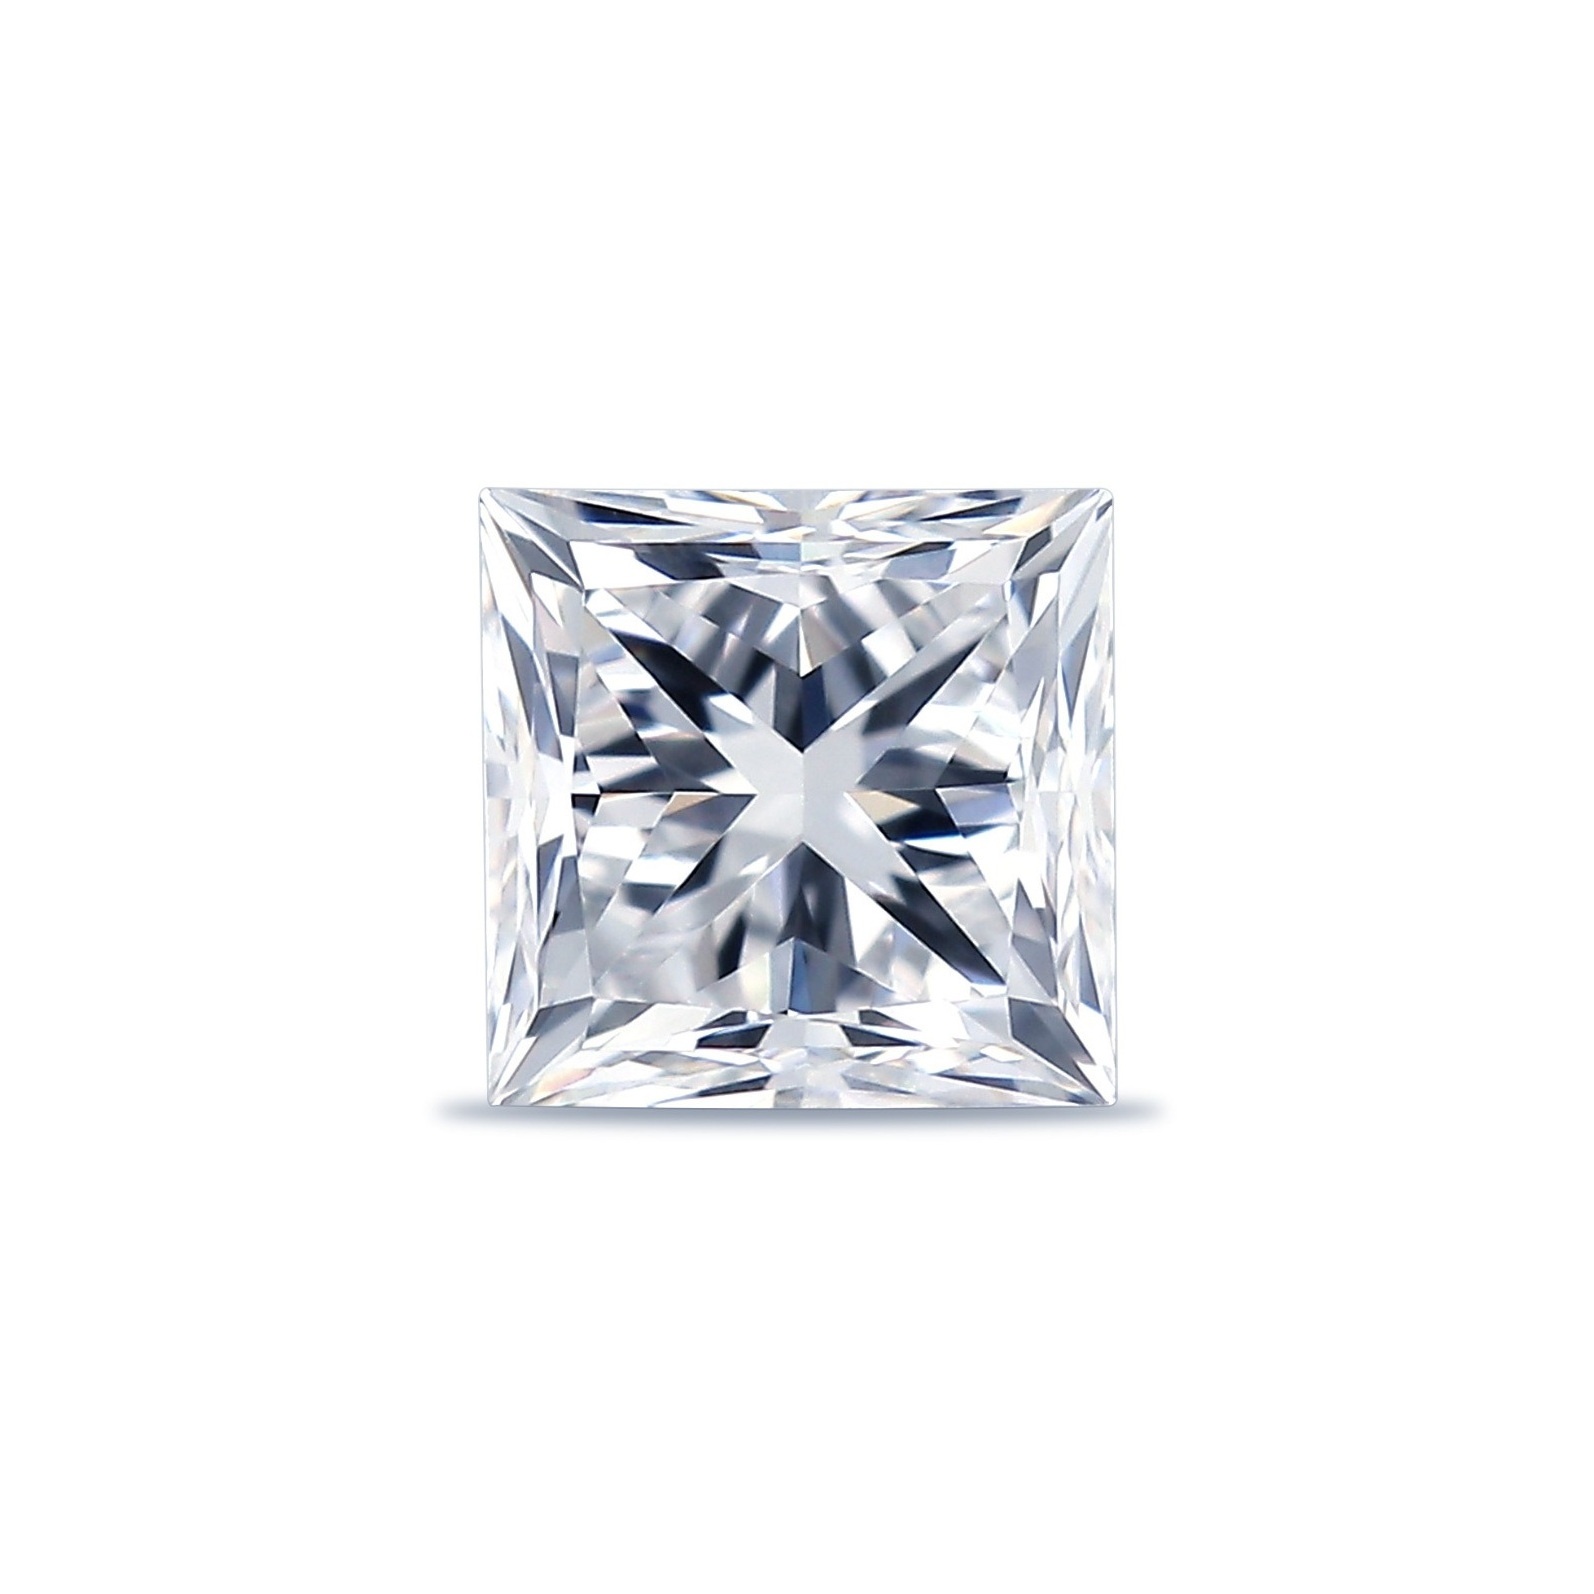
0.8Ct. Princess Cut Moissanite Gemstone
Origin: Lab Grown Moissanite Shape: Square Color: D Clarity: VVS1 Cut: Excellent Polish: Excellent Symmetry: Excellent Stone Dimensions: 5.0 mm Certificate: GRA Certificate This moissanite features a contemporary, square shape with intricately cut corners, perfectly reflecting light from multiple angles.
Brand: Caratina Jewelry
Category: Arts & Entertainment > Hobbies & Creative Arts > Arts & Crafts > Art & Crafting Materials > Embellishments & Trims > Loose Stones > Druzy Stones